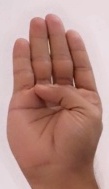
ASL sign: B